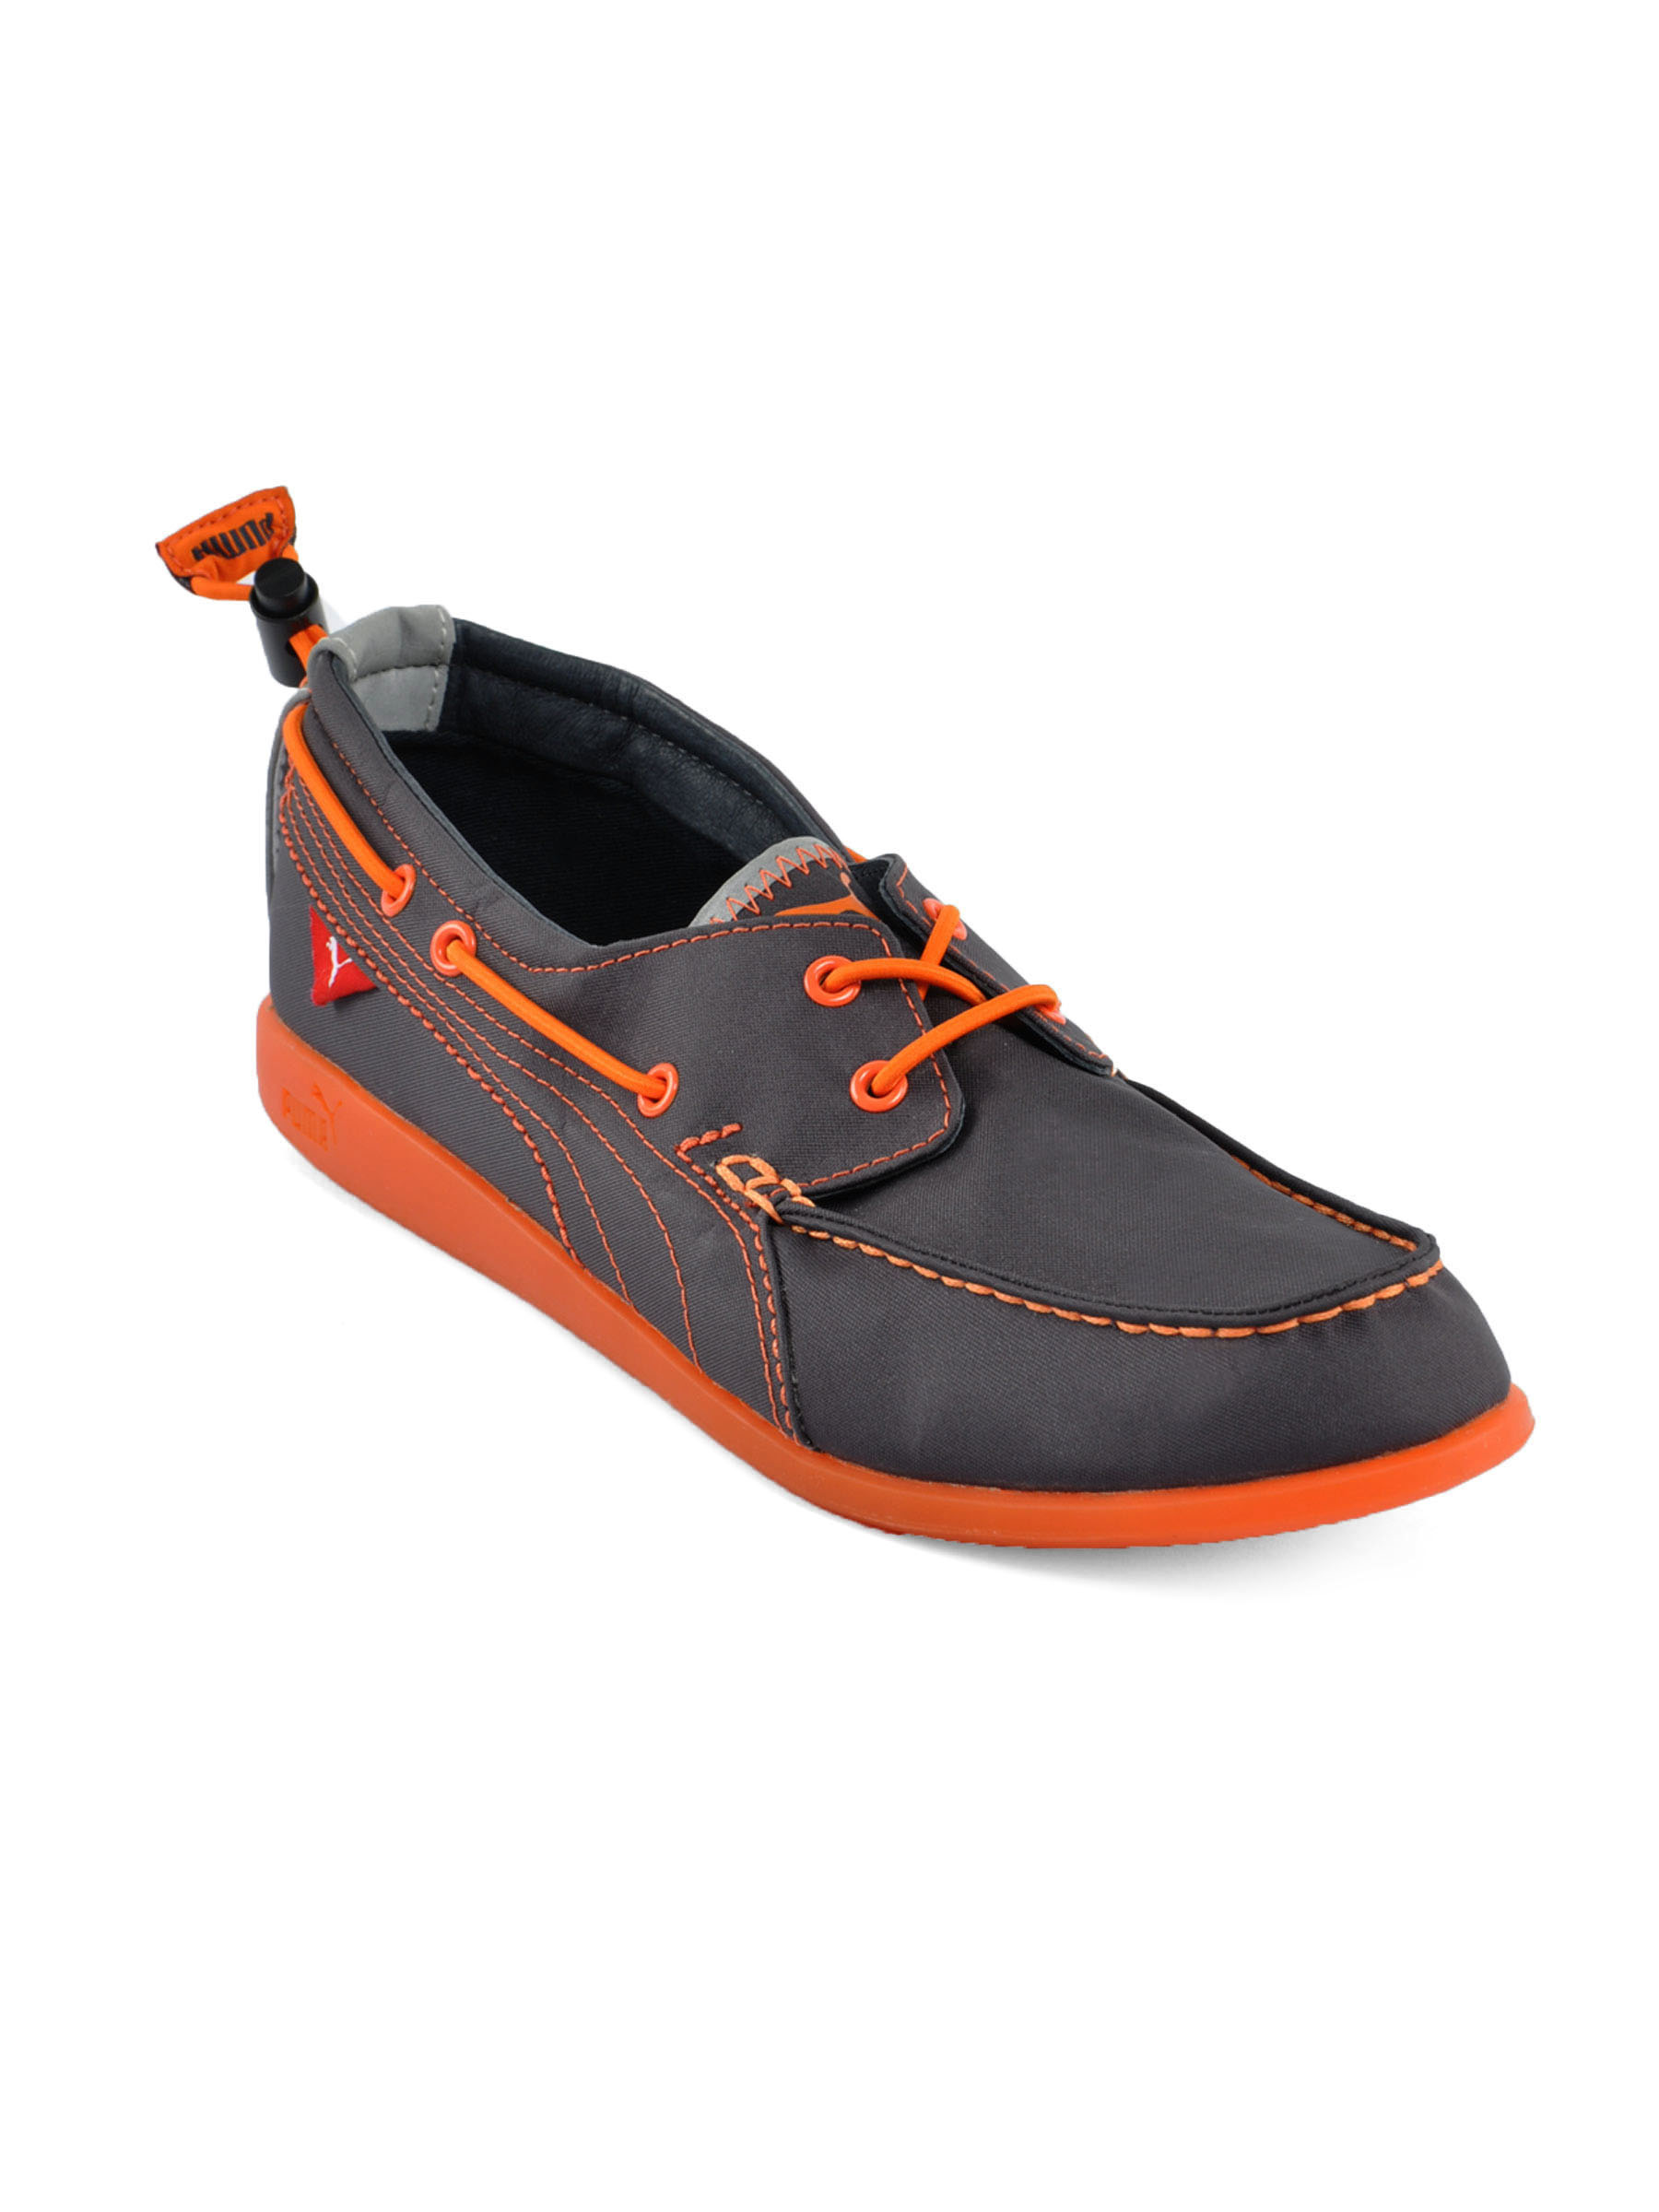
Puma Men Yacht Lifevest Navy Casual Shoes
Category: Footwear / Shoes / Casual Shoes
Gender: Men
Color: Navy Blue
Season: Fall 2011
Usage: Casual